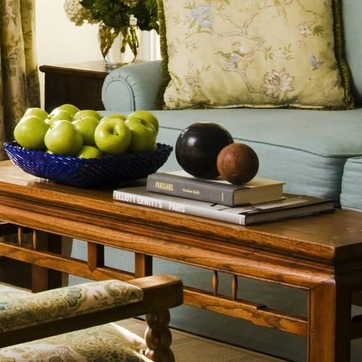
Material: paper